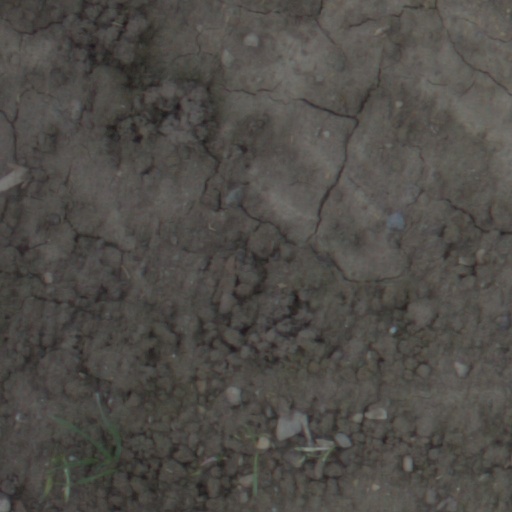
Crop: wheat